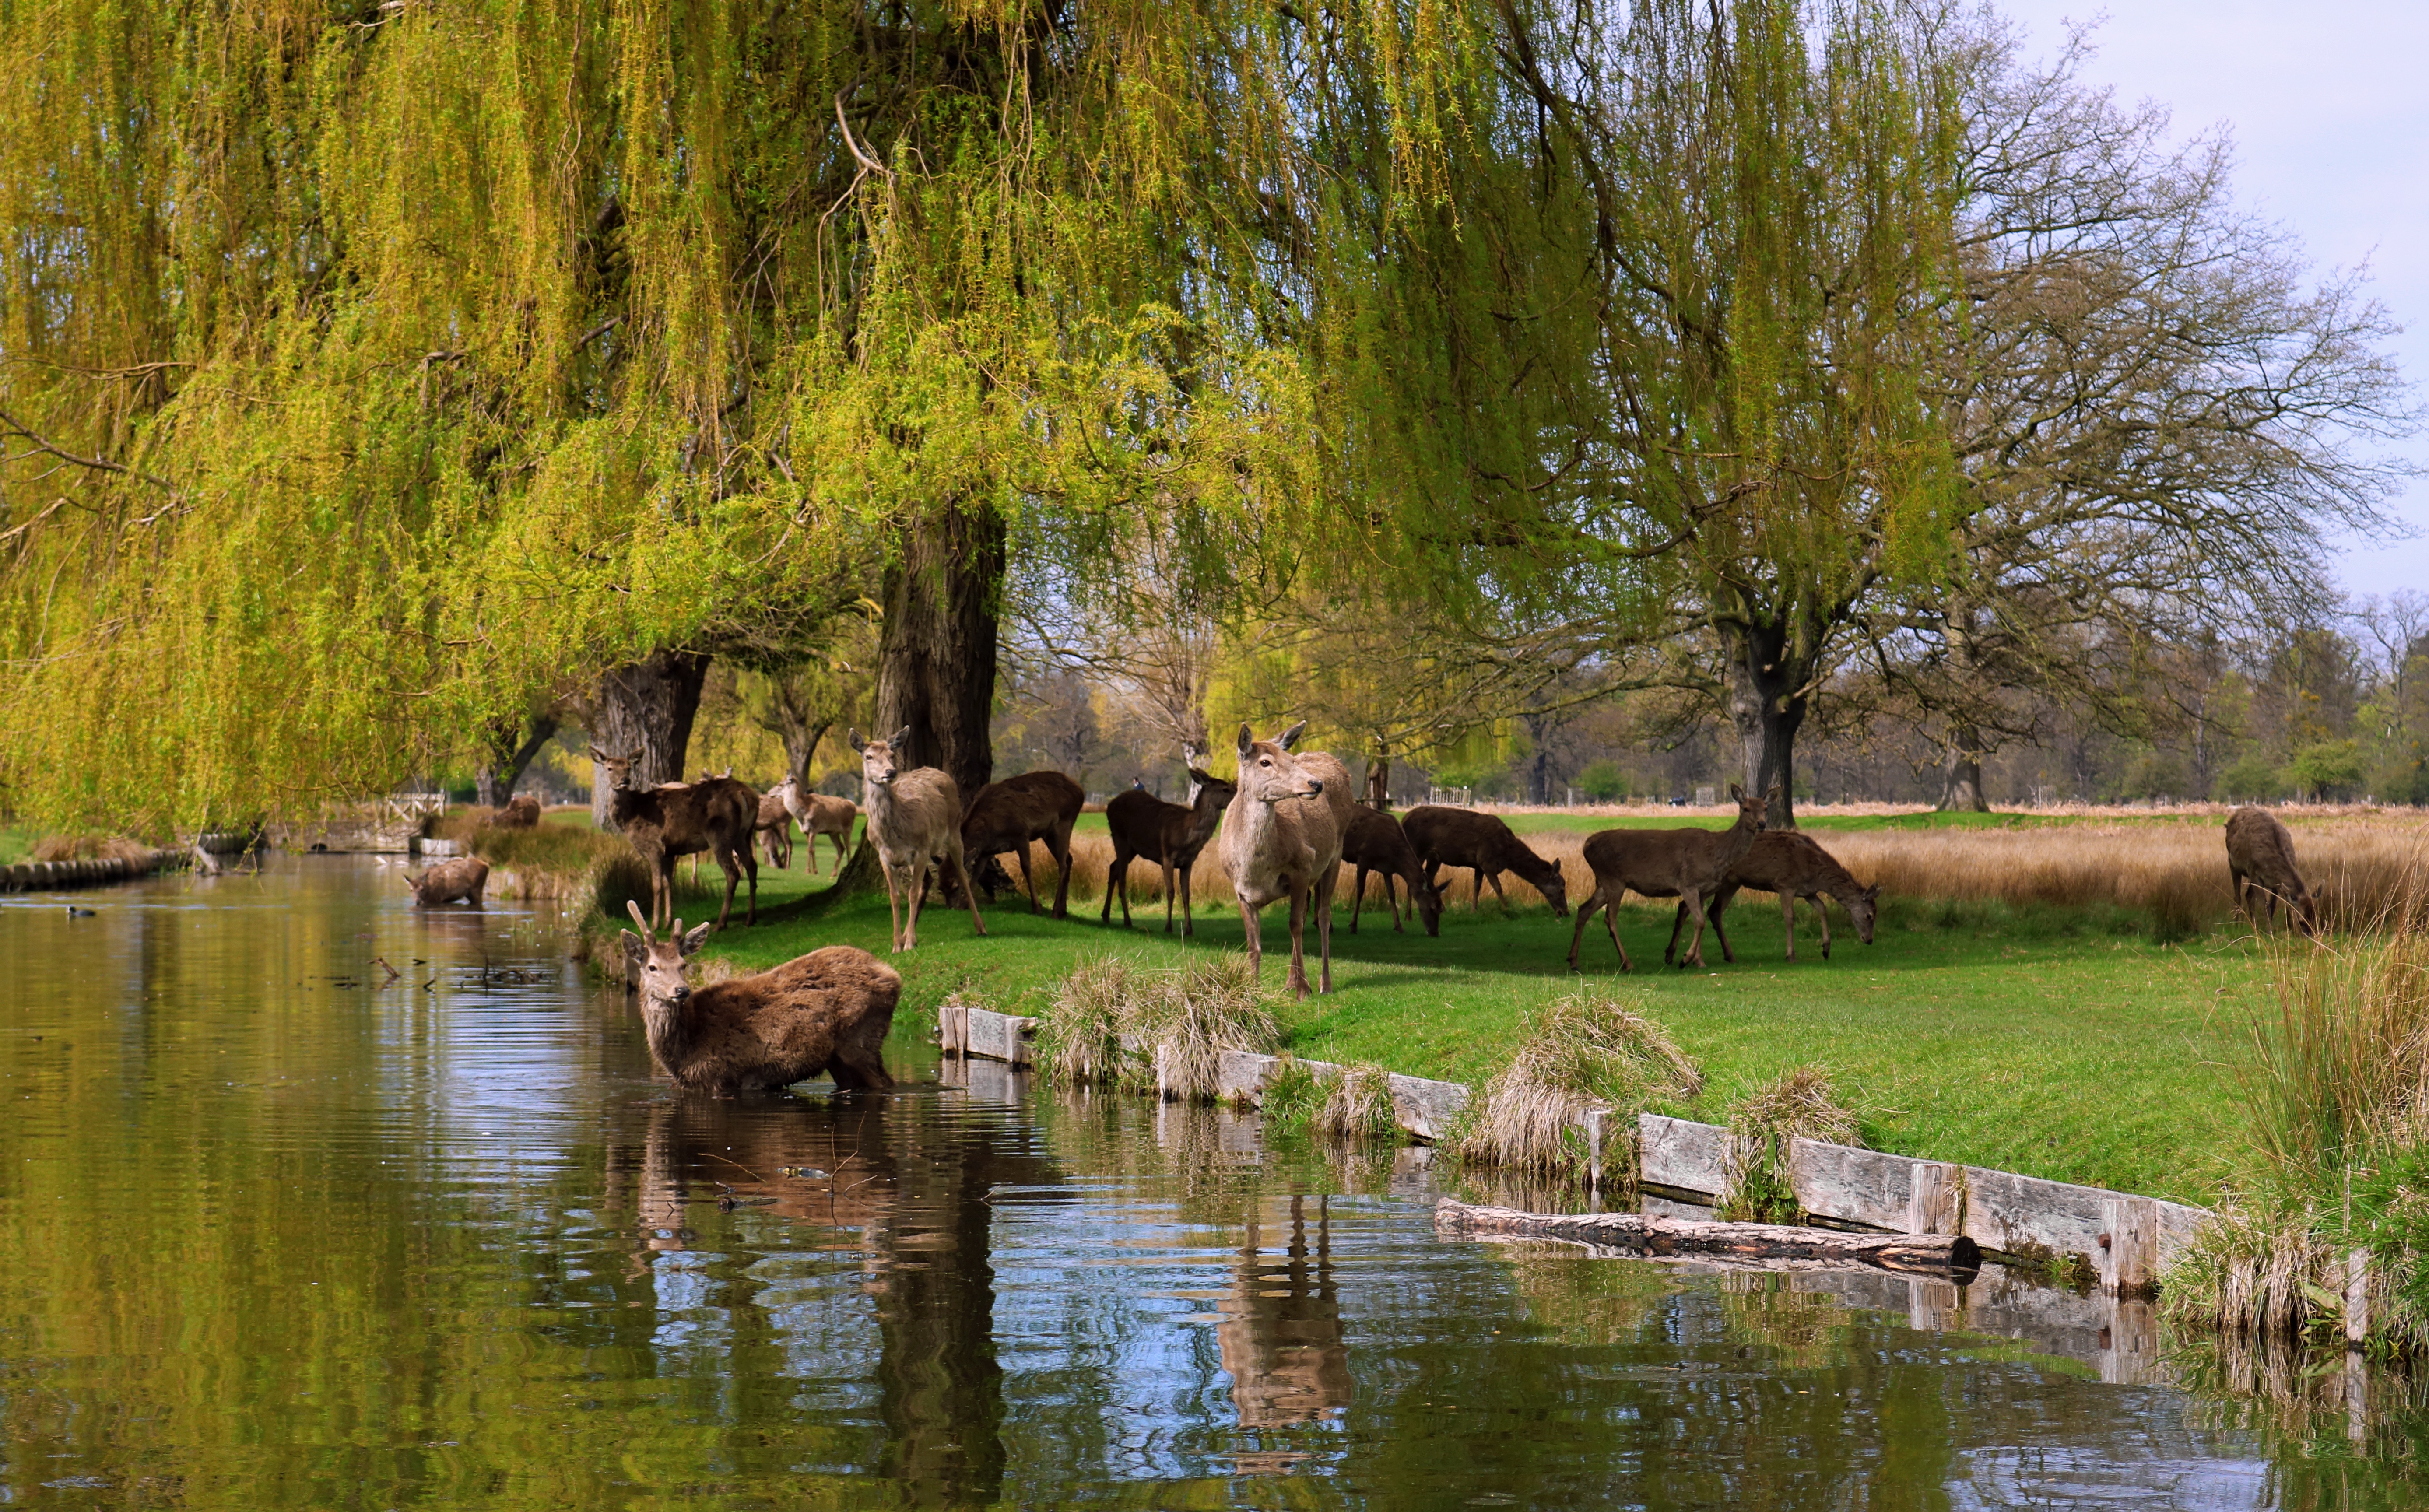
tree, wilderness, river, pond, wildlife, deer, herd, pasture, grazing, wetland, ecosystem, rural area, bushy park, teddington